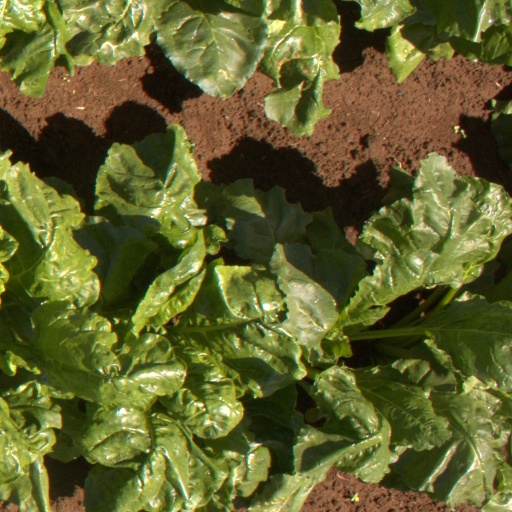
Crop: sugar beet